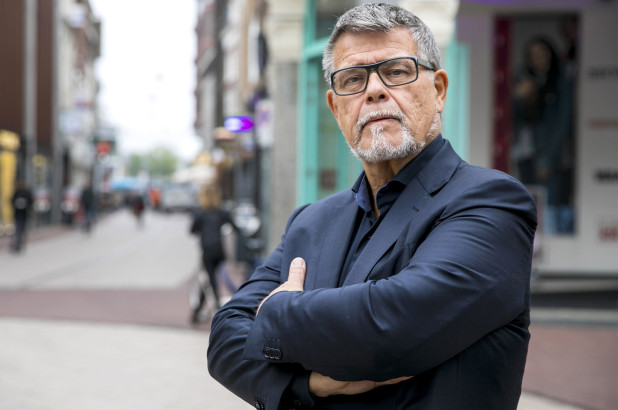
Gender: men